Academia Sinica Institute of Astronomy and Astrophysics

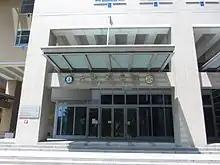
Astronomy-Mathematics Building on the Campus of National Taiwan University.

The Academia Sinica Institute of Astronomy and Astrophysics (ASIAA or IAA) is an affiliated research institute of Academia Sinica in Taipei.